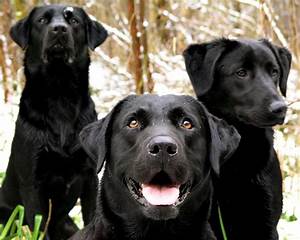
Label: cane